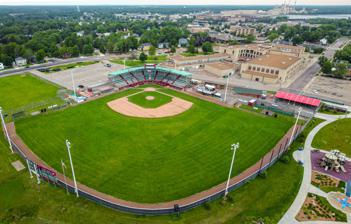
Building: Witter Field
Country: United States of America
Year built: 1928
For the rugby venue in Berkeley, California, see Witter Rugby Field . Witter Field Former names Lincoln Athletic Field Location 521 Lincoln St, Wisconsin Rapids, WI 54494 Owner Wisconsin Rapids Capacity 4,000 (1941) 3,000 (1983) 1,588 (current) Field size (LF-CF-RF): 320-385-320 320 L, 375 C, 320 R (current) Surface Grass Construction Built 1928 Opened 1928 Renovated 1950, 2010 Tenants Wisconsin Rapids Rafters (2010-Present) Wisconsin Rapids Twins (1964-1983) Wisconsin Rapids Senators (1963) Wisconsin Rapids White Sox (1941-42; 1946-53) Witter Field is a baseball ballpark located at 521 Lincoln Street in Wisconsin Rapids, Wisconsin , United States. It was built in 1928. It served as the home park for multiple minor league teams: the Wisconsin Rapids White Sox , Wisconsin Rapids Senators and Wisconsin Rapids Twins . Currently, it hosts the Northwoods League 's Wisconsin Rapids Rafters and youth teams. Witter Field History The ballpark was home to the Wisconsin Rapids White Sox (1941–42; 1946–53) of the Class-D Wisconsin State League . The League folded after the 1953 season, leaving Witter without professional baseball until a new team in the Class-A Midwest League started play. The Wisconsin Rapids Senators (1963) and Wisconsin Rapids Twins (1964-1983) would play for the next two decades. Following the 1983 season, the franchise moved to Simmons Field in Kenosha, Wisconsin . In 2010, baseball returned, as the current tenant, the Wisconsin Rapids Rafters of the summer collegiate Northwoods League began play in June, 2010. The park was built in 1928 and dedicated in 1934. The site housed the Lincoln High School facility, beginning in 1902 and the field was called "Lincoln Athletic Field" until 1940 when it became "Witter Field" in honor of Isaac Witter. The wooden grandstand bleachers were replaced in 1950. 227 seats from the demolished Milwaukee County Stadium were installed in 2010. From 2005-2008 Witter Field hosted the youth WIAC state baseball tournament. On July 18, 2011, Witter Field hosted the Northwoods League All-Star Game. Baseball Hall of Fame inductee Paul Molitor was present for All-Star festivities. The site today It is currently the home to local High School baseball, Legion Baseball and hosts the Northwoods League 's Wisconsin Rapids Rafters . The site also contains the Wisconsin Rapids Recreation Complex featuring the Wisconsin Rapids Aquatic Center, tennis courts, pickleball courts, ice skating, a warming house, a football field and a skate park. Notable players The park has hosted numerous Major League alumni, some of note include: Ben Heller (2012) Allan Anderson (1983) List of Major League Baseball annual ERA leaders ; 1988 AL ERA Leader Mark Davidson (1982–83) Mark Portugal (1982) Rich Yett (1981) Jim Eisenreich (1980–81) 15 MLB Seasons; First Recipient of Tony Conigliaro Award Gary Gaetti (1980) gg; 4 x GG; 2 x MLB AS; 1987 ALCS MVP Kent Hrbek (1980) MLB AS Rick Stelmaszek (1978-80 MGR) Bud Bulling (1975–76) John Castino (1976) 1979 AL Rookie of the Year Rick Sofield (1976) MLB Player, Coach Jerry Garvin (1974) Gary Ward (1974) 2 x MLB AS Alvis Woods (1974) Randy Bass (1973) Tom Johnson (1972) Glenn Borgmann (1971) Bill Campbell (1971) MLB AS; 1977 AL Saves Leader Jim Hughes (1971) Dave McKay (1971) MLB Player/Coach Johnny Goryl (1970, 1973–75, MGR) MLB MGR Steve Barber (1969) 2 x MLB AS Rick Dempsey (1968–69) 1983 World Series MVP Bill Zepp (1968) Steve Braun (1967) Tom Hall (1967) Charlie Manual (1967, MGR 1983) MLB MGR: 1000 wins; MGR: 2008 World Series Champion - Philadelphia Phillies Graig Nettles (1966) 2 x GG; 6 x MLB AS 1976 AL Home Run Leader ; 1981 ALCS MVP George Mitterwald (1965, 1968) Pat Kelly (1964) MLB AS Jim French (1963) Wayne Terwilliger (1963, MGR) Johnny Schaive (1953) Jim Landis (1952) 5 x GG in CF; 2 x MLB AS Glen Stewart (1949) Bill Fischer (1942) Cy Buker (1942) Max Patkin (1941) Long Time baseball entertainer, featured in Bull Durham ; 1988 King of Baseball References